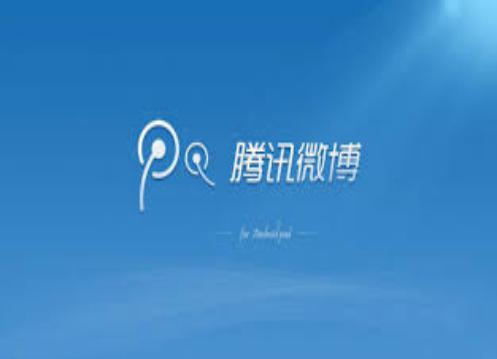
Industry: Leisure